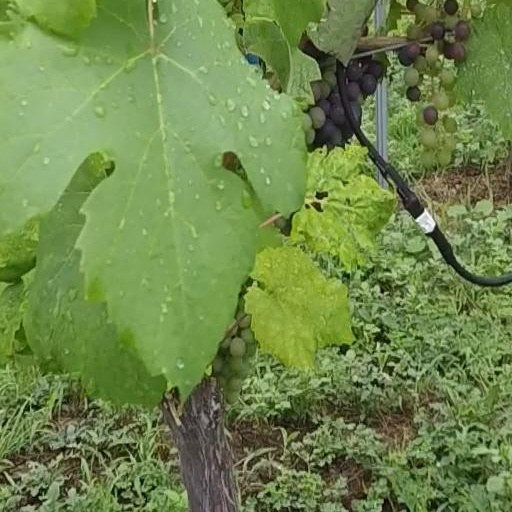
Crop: grape